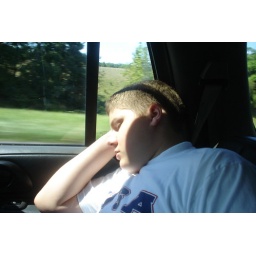
The moment the boy got in the car he was asleep.